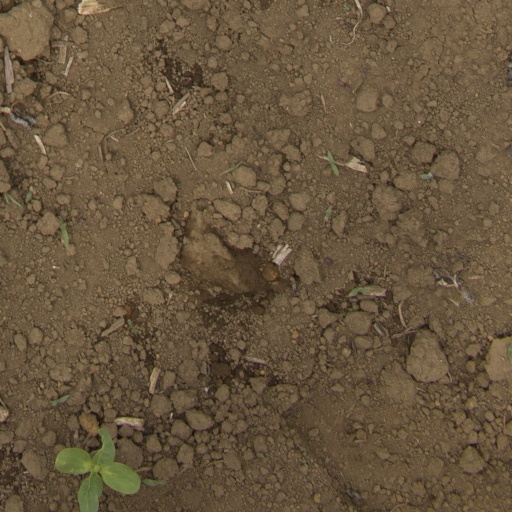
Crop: Jerusalem artichoke